Aviator badge

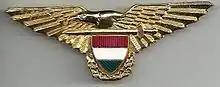
Gold laurel 1st class pilot badge

In the "Bundeswehr" the aviation badge ("Tätigkeitsabzeichen Militärluftfahrzeugführer") comes in three grades: bronze (Standard Pilot), silver (Senior Pilot) after 1200 flight hours and gold (Command Pilot) after 1800 flight hours. It depicts the "Bundesadler" surrounded by an oak leaf wreath between two wings. It is worn above the right breast pocket. A total of two "Tätigkeitsabzeichen" may be worn, one of which can be foreign in which case the foreign one would be worn below the German one.